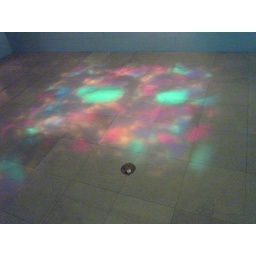
Several colorful patterns like this displayed across the floors in the glass exhibit.